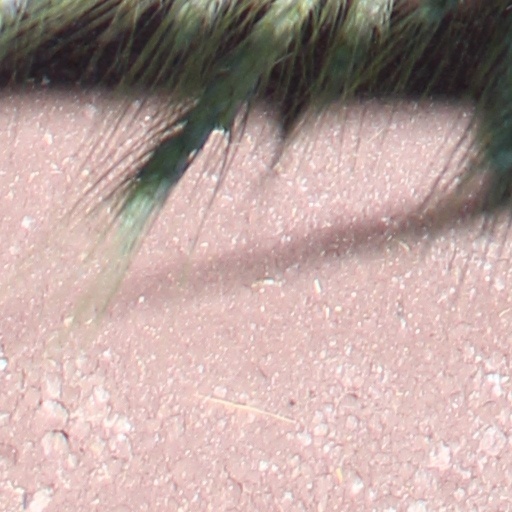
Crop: wheat